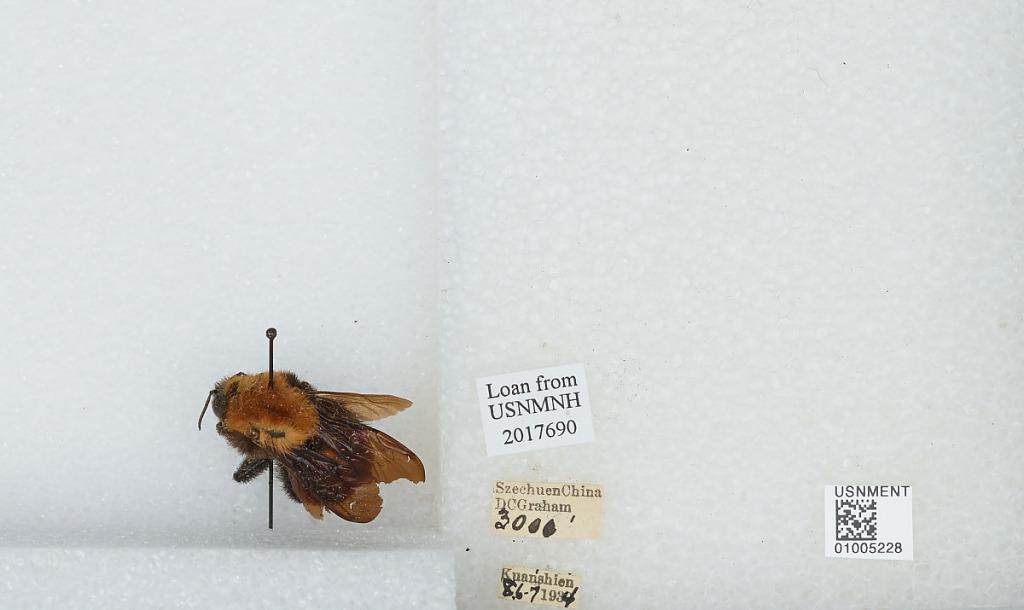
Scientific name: Bombus (Tricornibombus) atripes Smith
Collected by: D. Graham
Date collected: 1934-8-6
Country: China
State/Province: Sichuan
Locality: Kuanshien